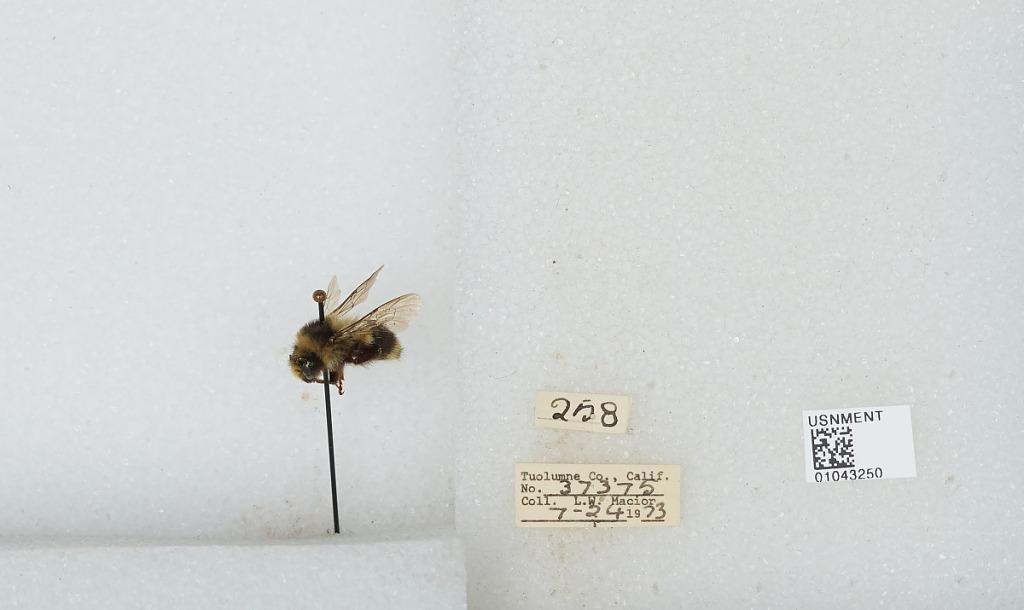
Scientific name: Bombus bifarius nearcticus
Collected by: L. Macior
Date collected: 1973-7-24
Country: United States
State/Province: California
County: Tuolumne
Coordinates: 38.02, -119.93